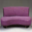
Label: couch